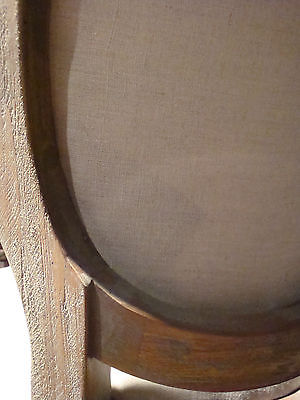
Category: chair